Matrix (club)

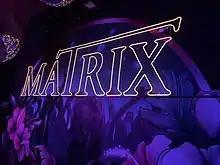
Logo of the Matrix inside the club

Matrix is a nightclub in Berlin which opened in 1996. The large-scale discothèque is located at "Warschauer Platz 18" in ten basement vaults of the Warschauer Straße railway station. It houses up to nine bars and five dance floors, as well as an outdoor area. The venue has an overall size of 2,100 square meters, and is one of the biggest nightclubs in Berlin. In Germany, the club is known as one of the filming locations of the soap opera "Berlin – Tag & Nacht" of the channel RTL 2.